Steve Tomasula

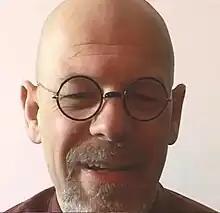
Steve Tomasula in "Speaking Portraits"

Steve Tomasula grew up along the industrial border between East Chicago and the South Side of Chicago, the locale used as the setting in his novel "IN&OZ". He received his M.A. and Ph.D. in English from the University of Illinois, Chicago. While working on his first novel, he taught in the Middle East. After his return, he joined the faculty at the University of Notre Dame, where he is currently a professor of English. Tomasula lives with his wife, the artist Maria Tomasula, in South Bend, Indiana, and Chicago.